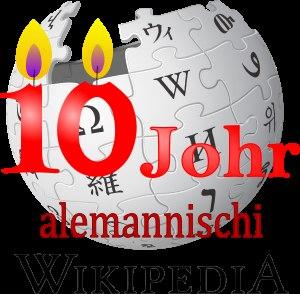
Wikipédia en alémanique est l’édition de Wikipédia en alémanique.